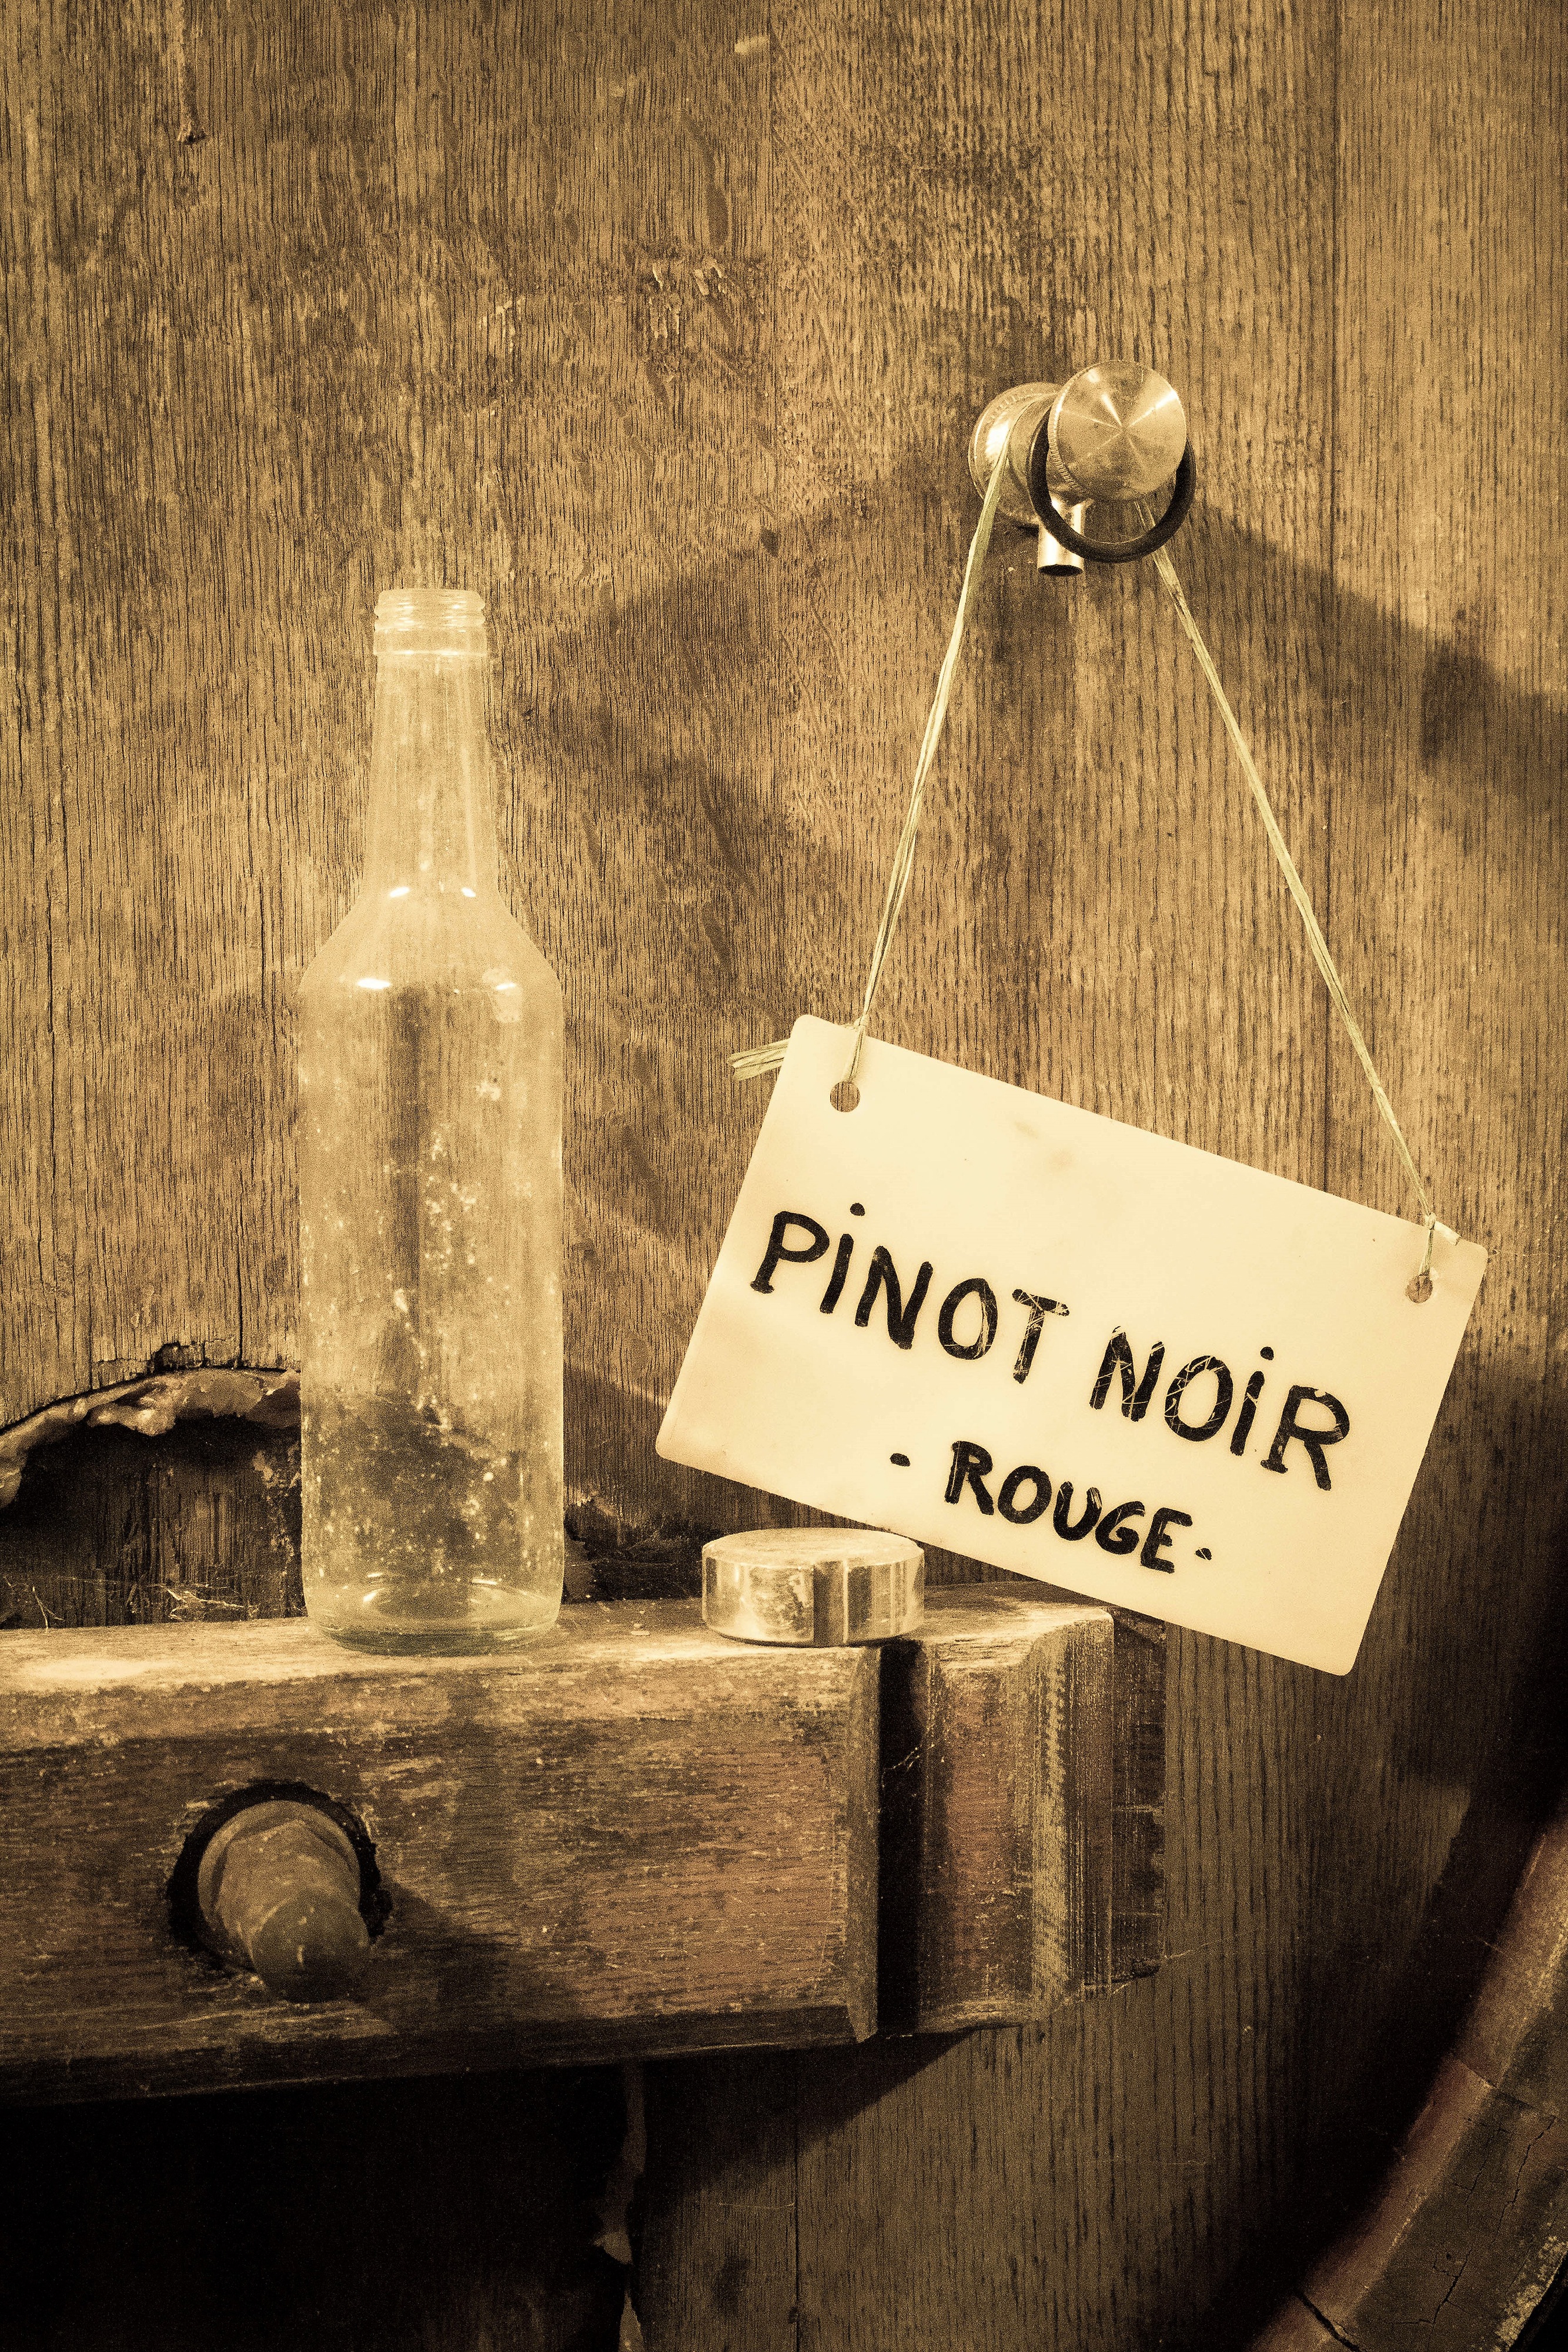
table, wood, wine, house, glass, red, color, drink, bottle, lighting, handle, deco, festival, photograph, shape, aperitif, still lifes, dark wood, apero